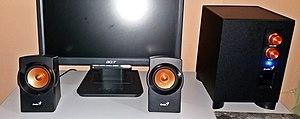
Un subwoofer, ou familièrement abrégé en sub, est un haut-parleur destiné à la reproduction des fréquences sonores les plus basses du spectre audio, confondu par synecdoque avec le caisson de basses.